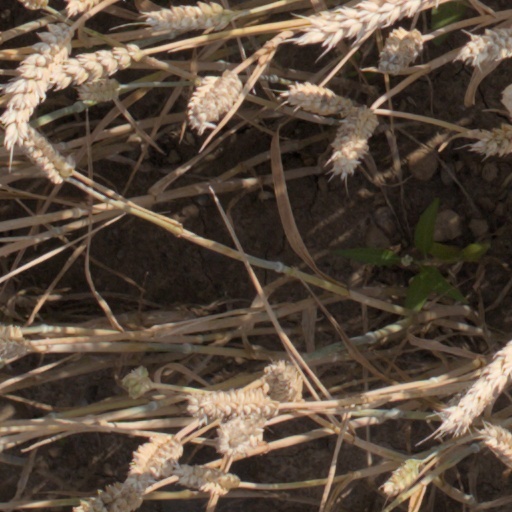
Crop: wheat